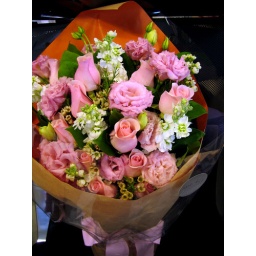
agnesb-fleuriste_my birthday flower Rose in pink